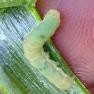
Crop: Onion
Condition: caterpillar-p